Seattle Preparatory School

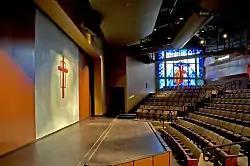
Thomas Healy SJ Theater

In 2007, the PACCAR Commons (Donated by the Pigott family) were completed, including new office space with reception desks and also a sick room. Also construction was completed on the Thomas Healy, S.J., Theater and Classrooms. This was the first major renovation since the addition of St. Ignatius Hall. The theater, which also accommodates school Masses, features an orchestra pit with hydraulics moving it up and down for various uses, including the transportation of heavy equipment. The workout rooms and locker rooms were also altered in this remodel. The space below the theater is used for arts classes, a sacristy (to be used for liturgies and masses), and weight/workout rooms. In 2008, sections of pathway around the campus plaza were redone and electronic doors were installed on several major entrances.